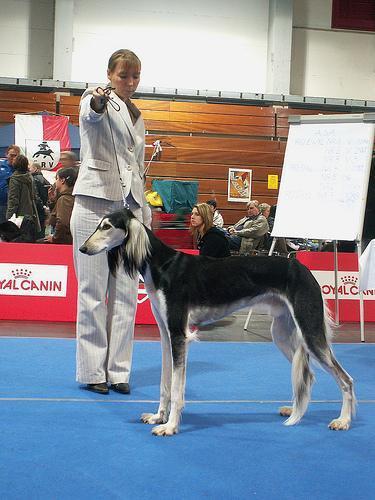
Saluki